Indonesia–Malaysia confrontation

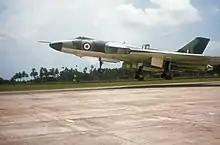
RAF Avro Vulcan bomber lands at RAF Butterworth, Malaysia, c 1965. The presence of these strategic bombers was a considerable deterrent to the Indonesians.

On 3 May 1964, amid ongoing hostilities, Sukarno proclaimed the People's Dual Command or "Dwi Komando Rakyat" (Dwikora). The Dwikora contained Sukarno's call to defend the Indonesian Revolution and support revolutions in Malaya, Singapore, Sarawak and Sabah to destroy Malaysia. Co-ordinated to coincide with Sukarno's announcement of the 'Year of Living Dangerously' during Indonesian Independence Day celebrations, Indonesian forces began a campaign of airborne and seaborne infiltrations of the Malaysian Peninsula on 17 August 1964. On 17 August 1964, a seaborne force of about 100, composed of air force Rapid Response Troop (PGT) paratroopers, KKO and about a dozen Malaysian communists, crossed the Strait of Malacca by boat, landing at Pontian in three parties in the night. Instead of being greeted as liberators, however, they were contained by various Commonwealth forces, and all but four of the infiltrators were captured within a few days. On 2 September, three Lockheed C-130 Hercules aircraft set off from Jakarta for Peninsular Malaysia, flying low to avoid detection by radar. The following night, two of the C-130 reached their objective with their onboard PGT paratroopers, who jumped off and landed around Labis in Johor (about north of Singapore). The remaining C-130 crashed into the Strait of Malacca while trying to evade interception by an RAF Javelin FAW 9 launched from RAF Tengah. Due to a lightning storm, the drop of 96 paratroopers was widely dispersed. This resulted in them landing close to 1/10 Gurkhas, who were joined by 1st Battalion, Royal New Zealand Infantry Regiment (1 RNZIR) stationed near Malacca with 28 (Commonwealth) Brigade. Operations were commanded by four Malaysian Brigade, but it took a month for the security forces to capture or kill 90 of the 96 paratroopers, with two men killed during the action.